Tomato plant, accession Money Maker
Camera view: vertical (180 deg); turntable rotation: 120 degrees
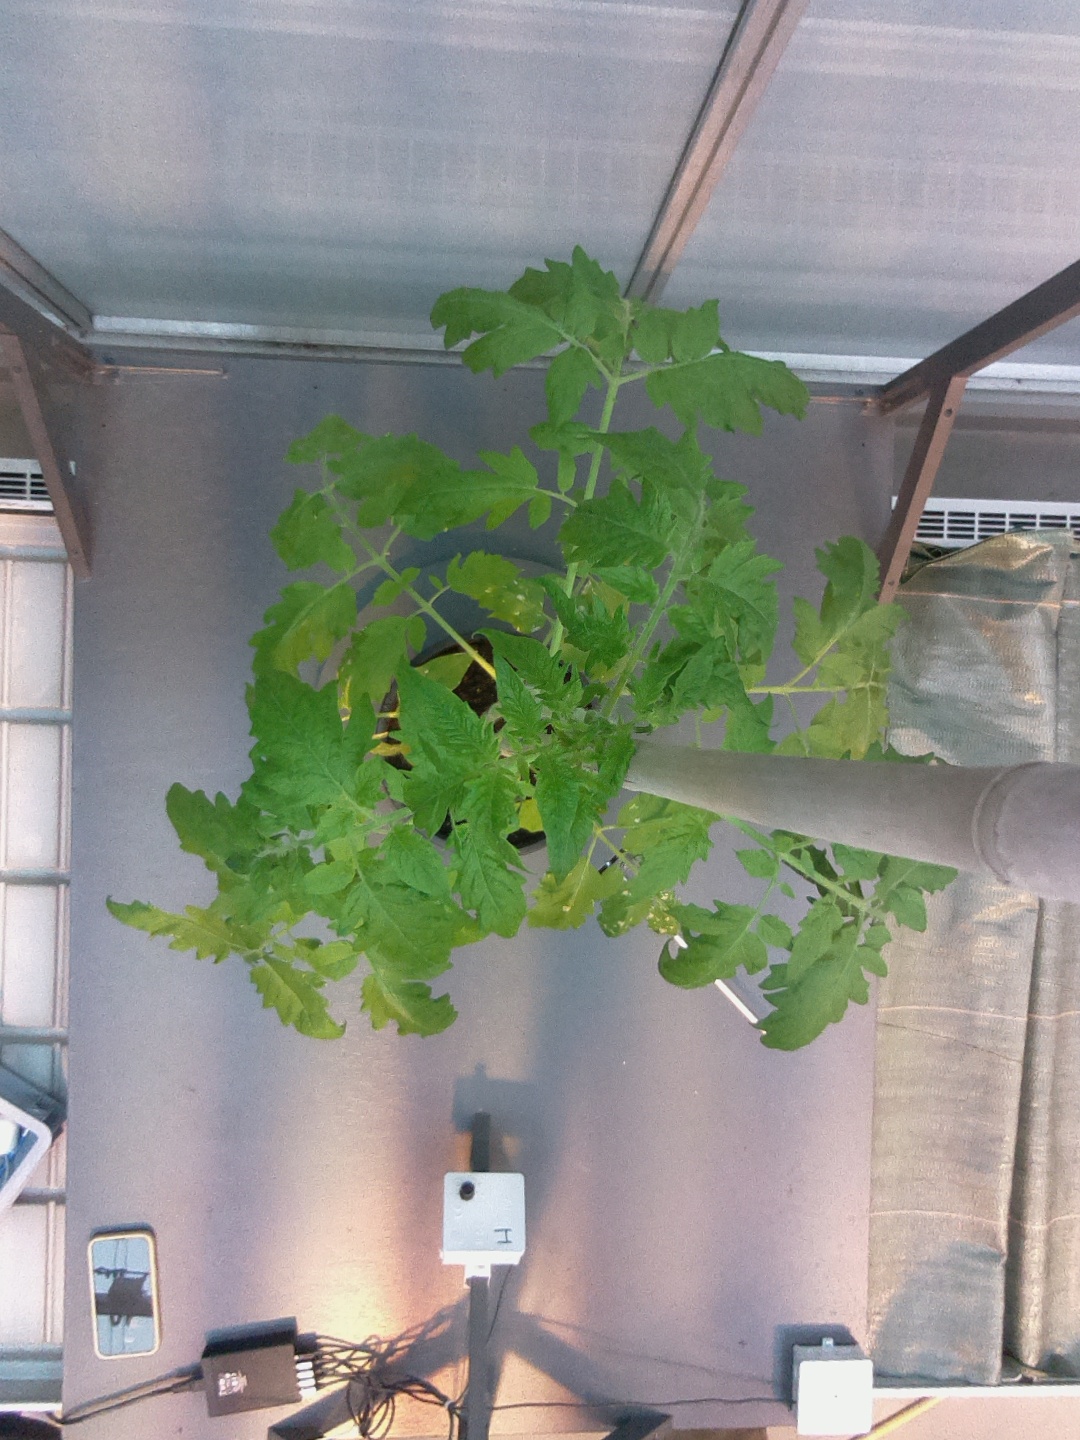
BBCH growth stage 16: 12 of true leaves visible